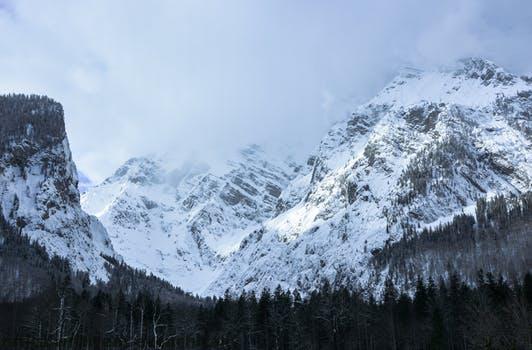
Label: Watermark